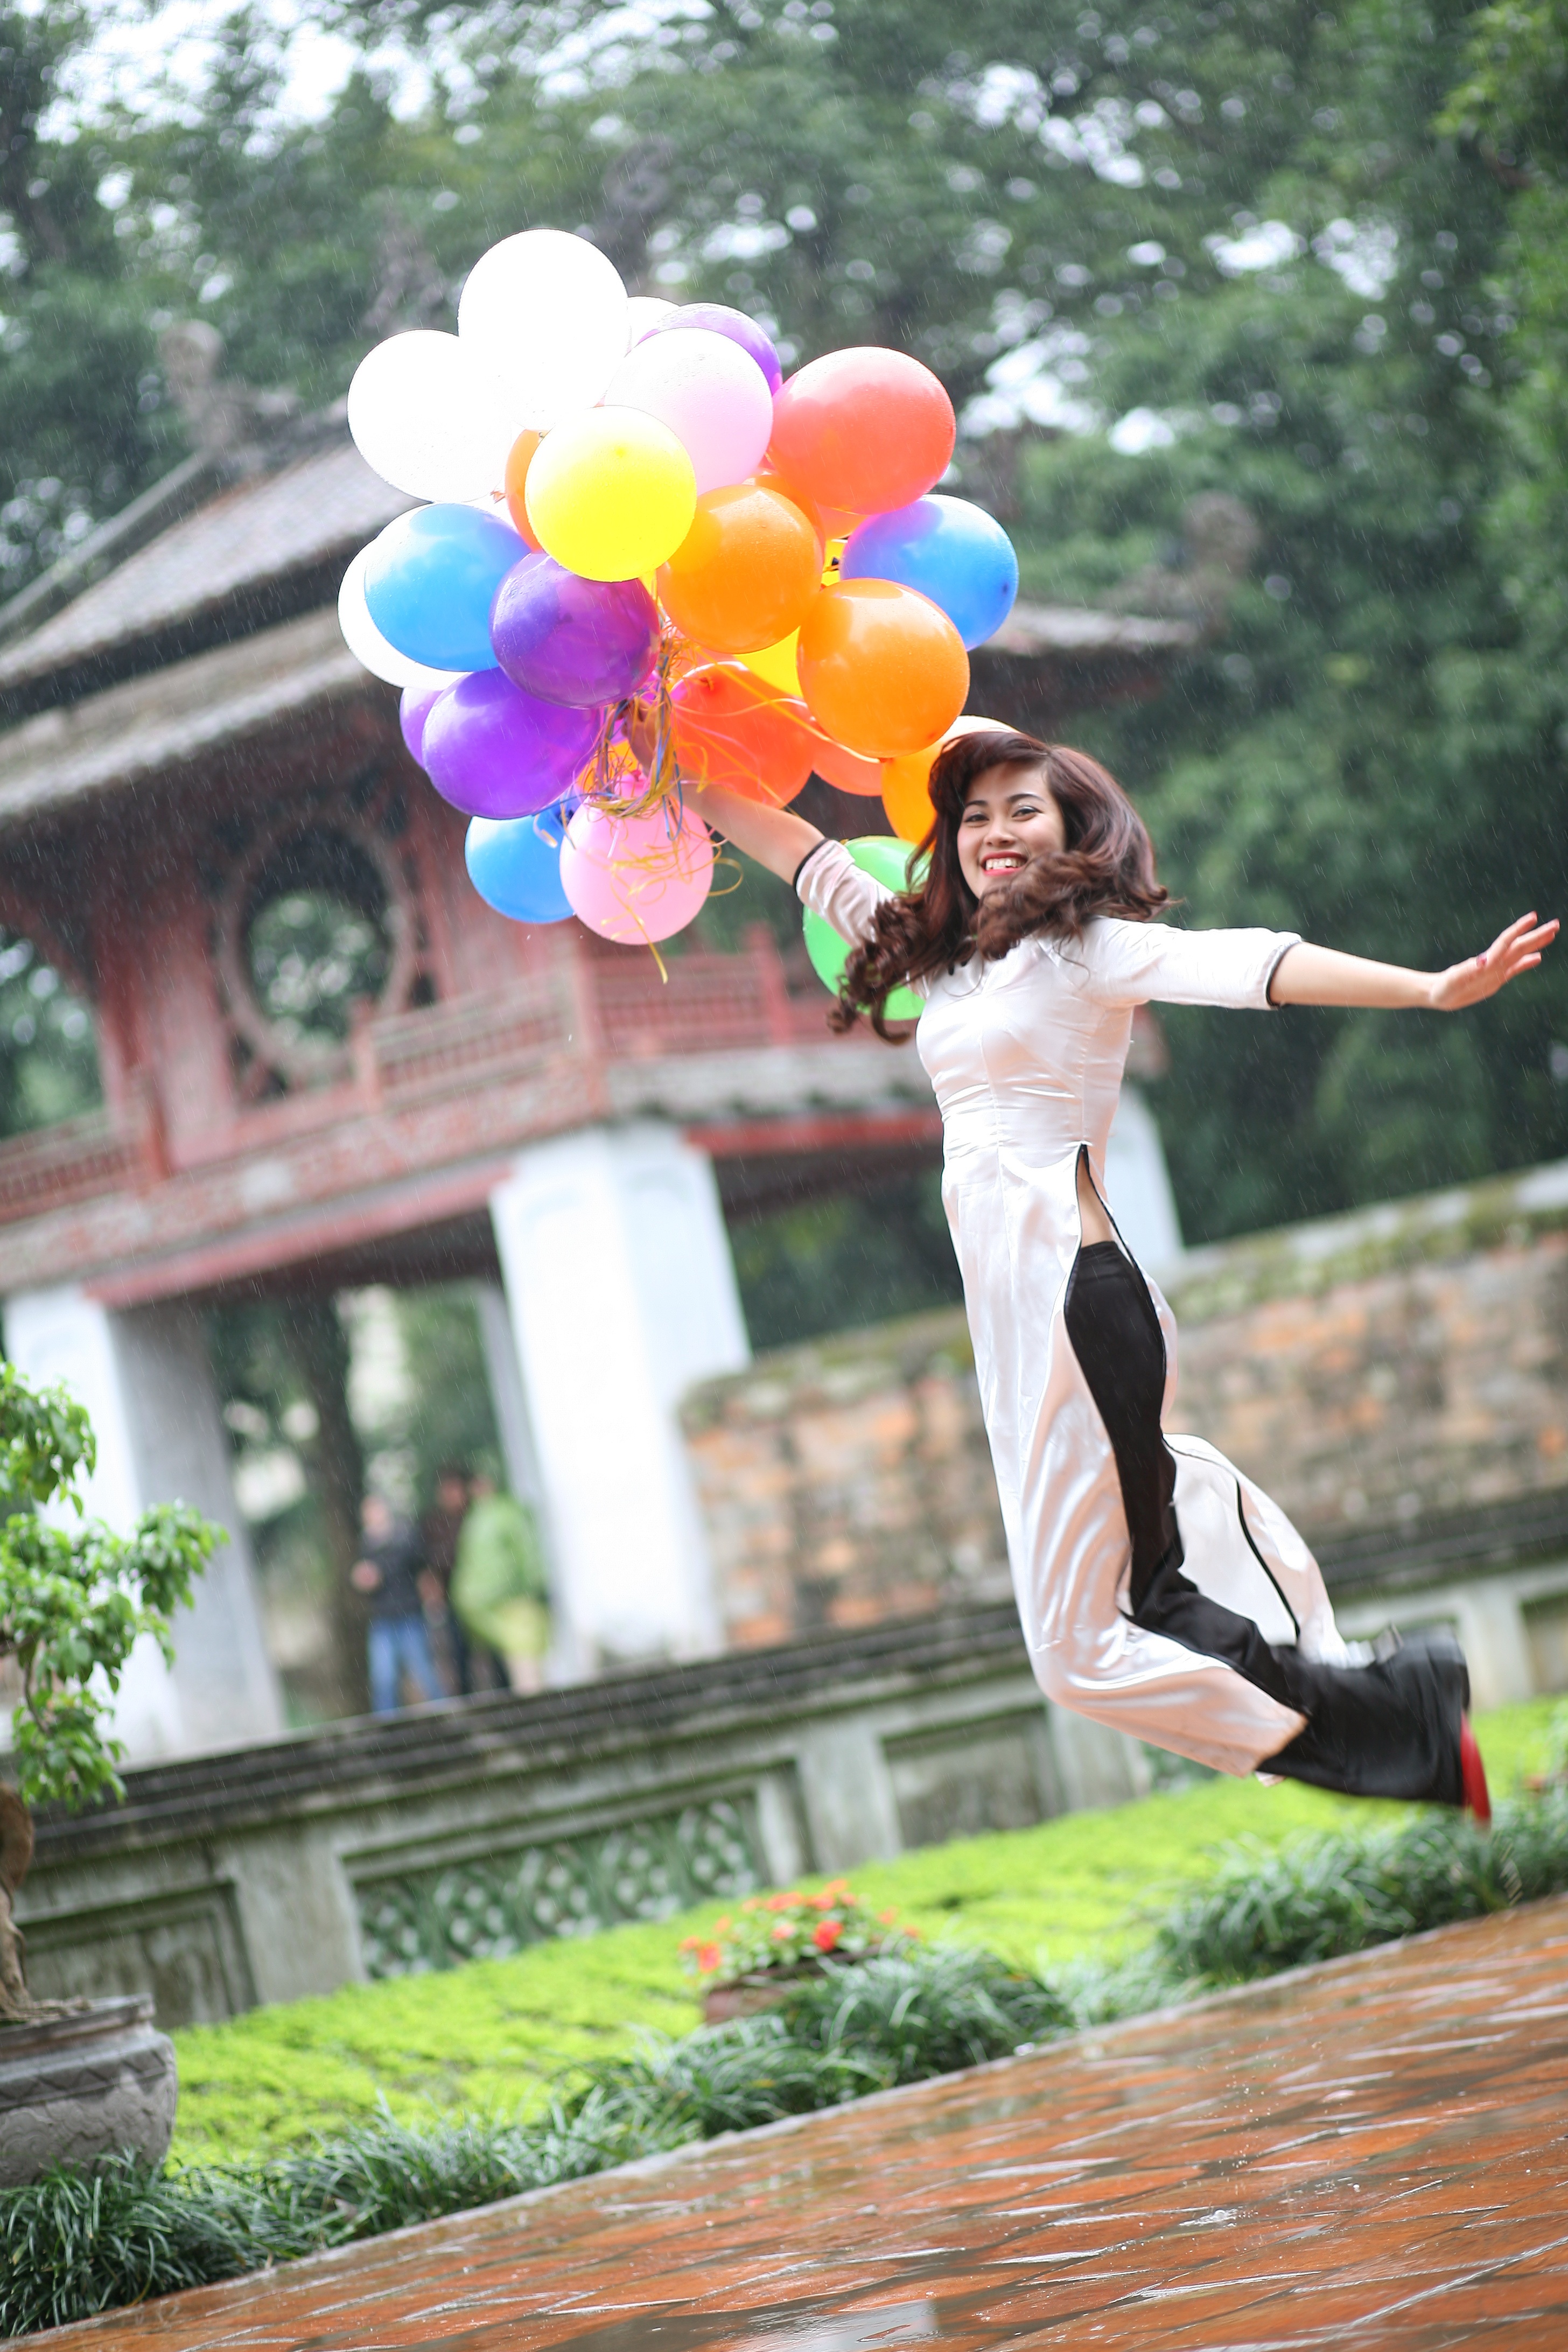
girl, woman, flower, jump, asian, spring, color, asia, freedom, happy, balloons, joy